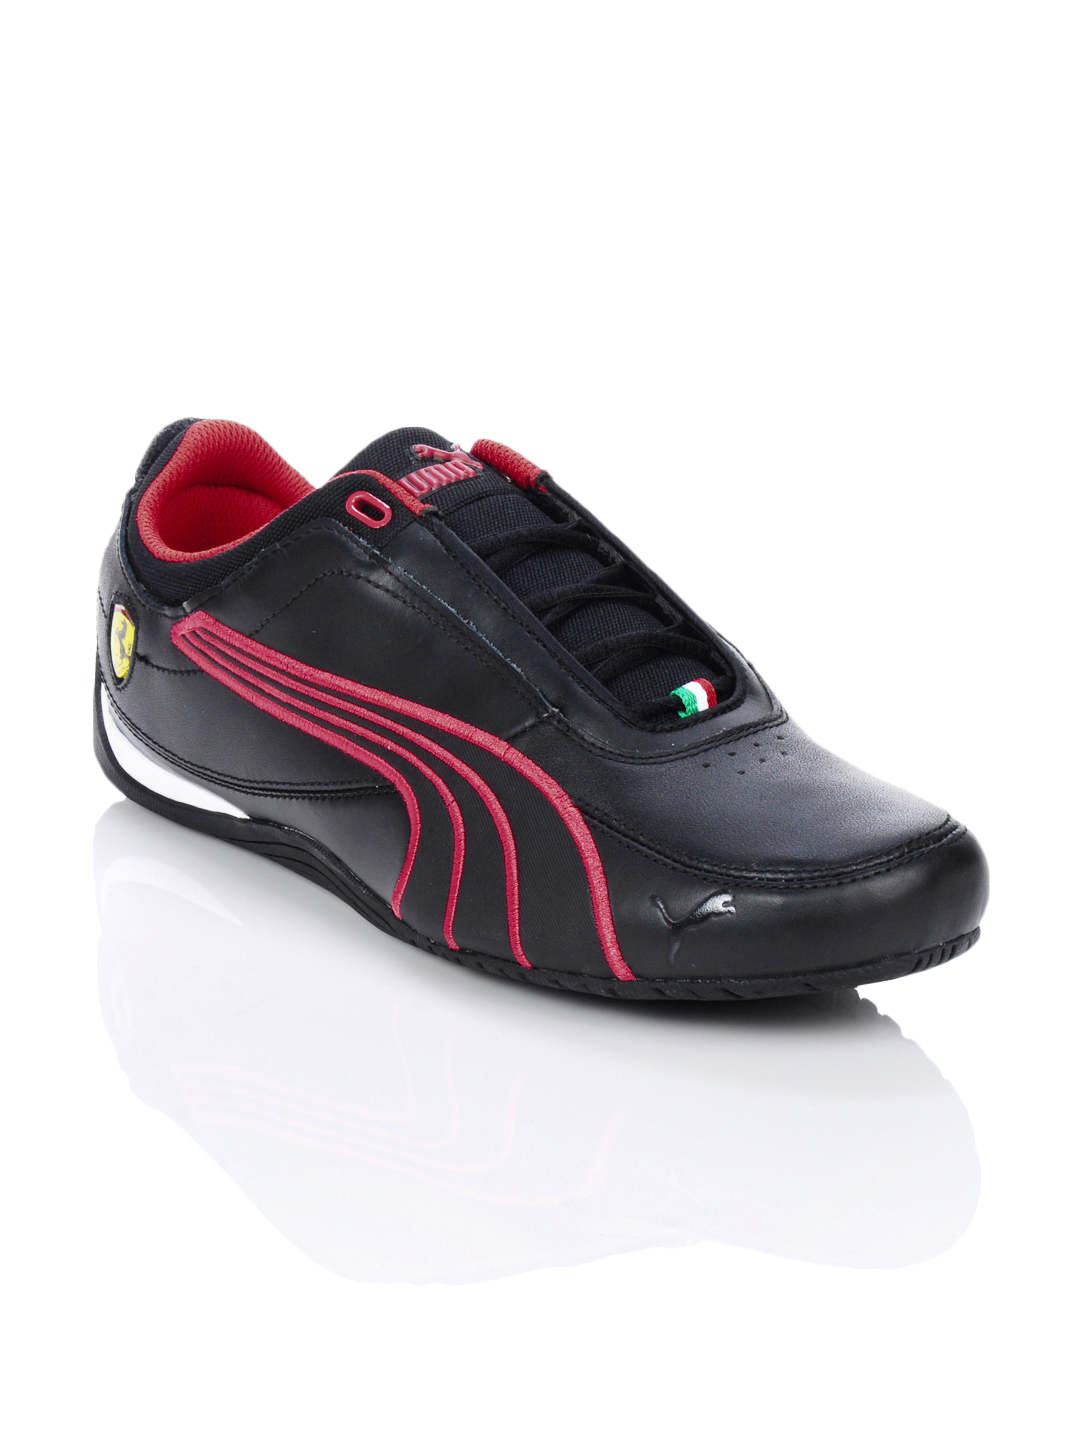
Puma Men Drift Cat Black Shoes
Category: Footwear / Shoes / Casual Shoes
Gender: Men
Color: Black
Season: Summer 2012
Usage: Casual